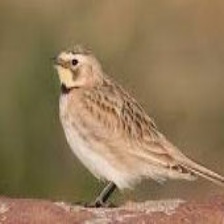
Species: HORNED LARK
Scientific name: EREMOPHILA ALPESTRIS